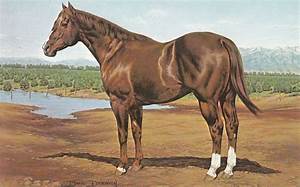
Label: horse